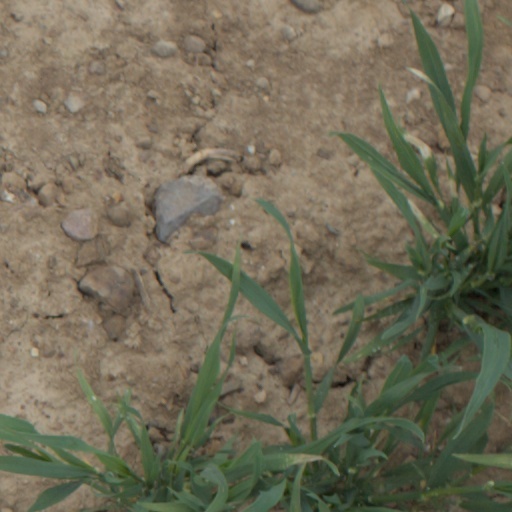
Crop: wheat